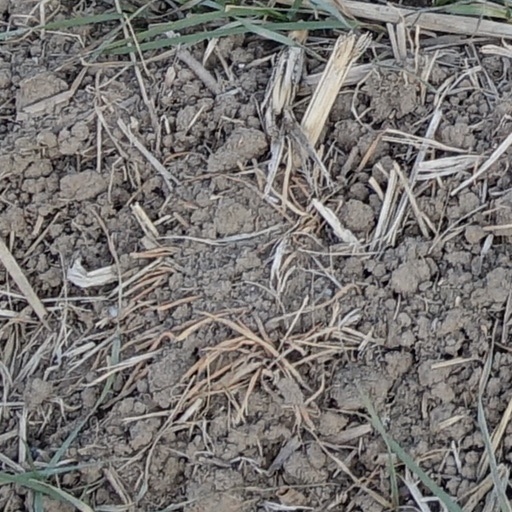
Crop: wheat